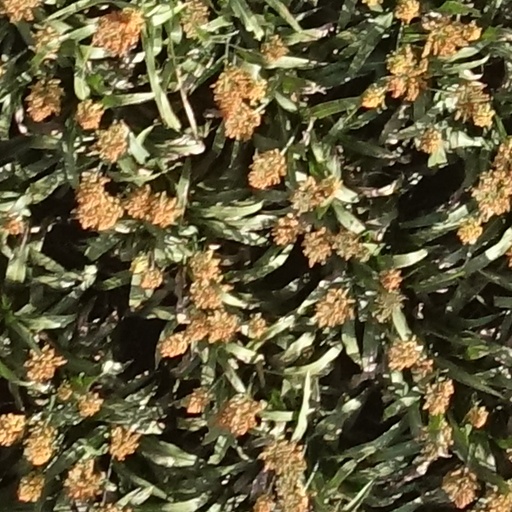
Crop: sorghum